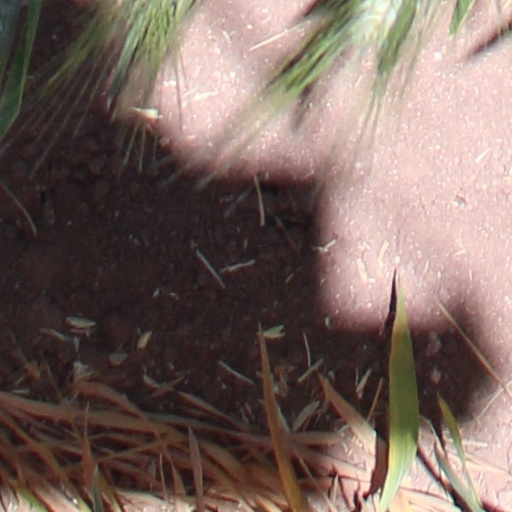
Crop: wheat